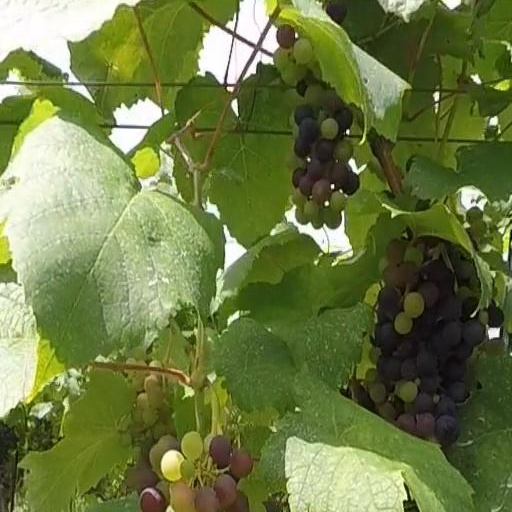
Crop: grape